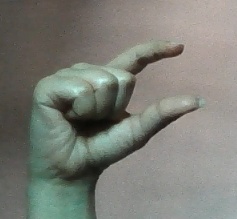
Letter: dal